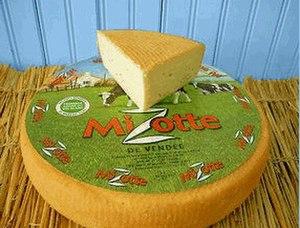
La mizotte est un fromage au lait de vache à pâte solubilisée, à croûte lavée au vin blanc, fabriquée à Saint-Michel-en-l'Herm par les fromageries Lescure appartenant au groupe Bongrain.